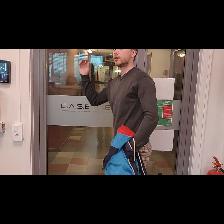
Label: Human